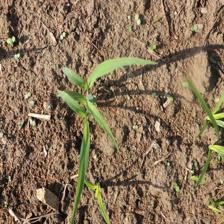
Label: Sorghum